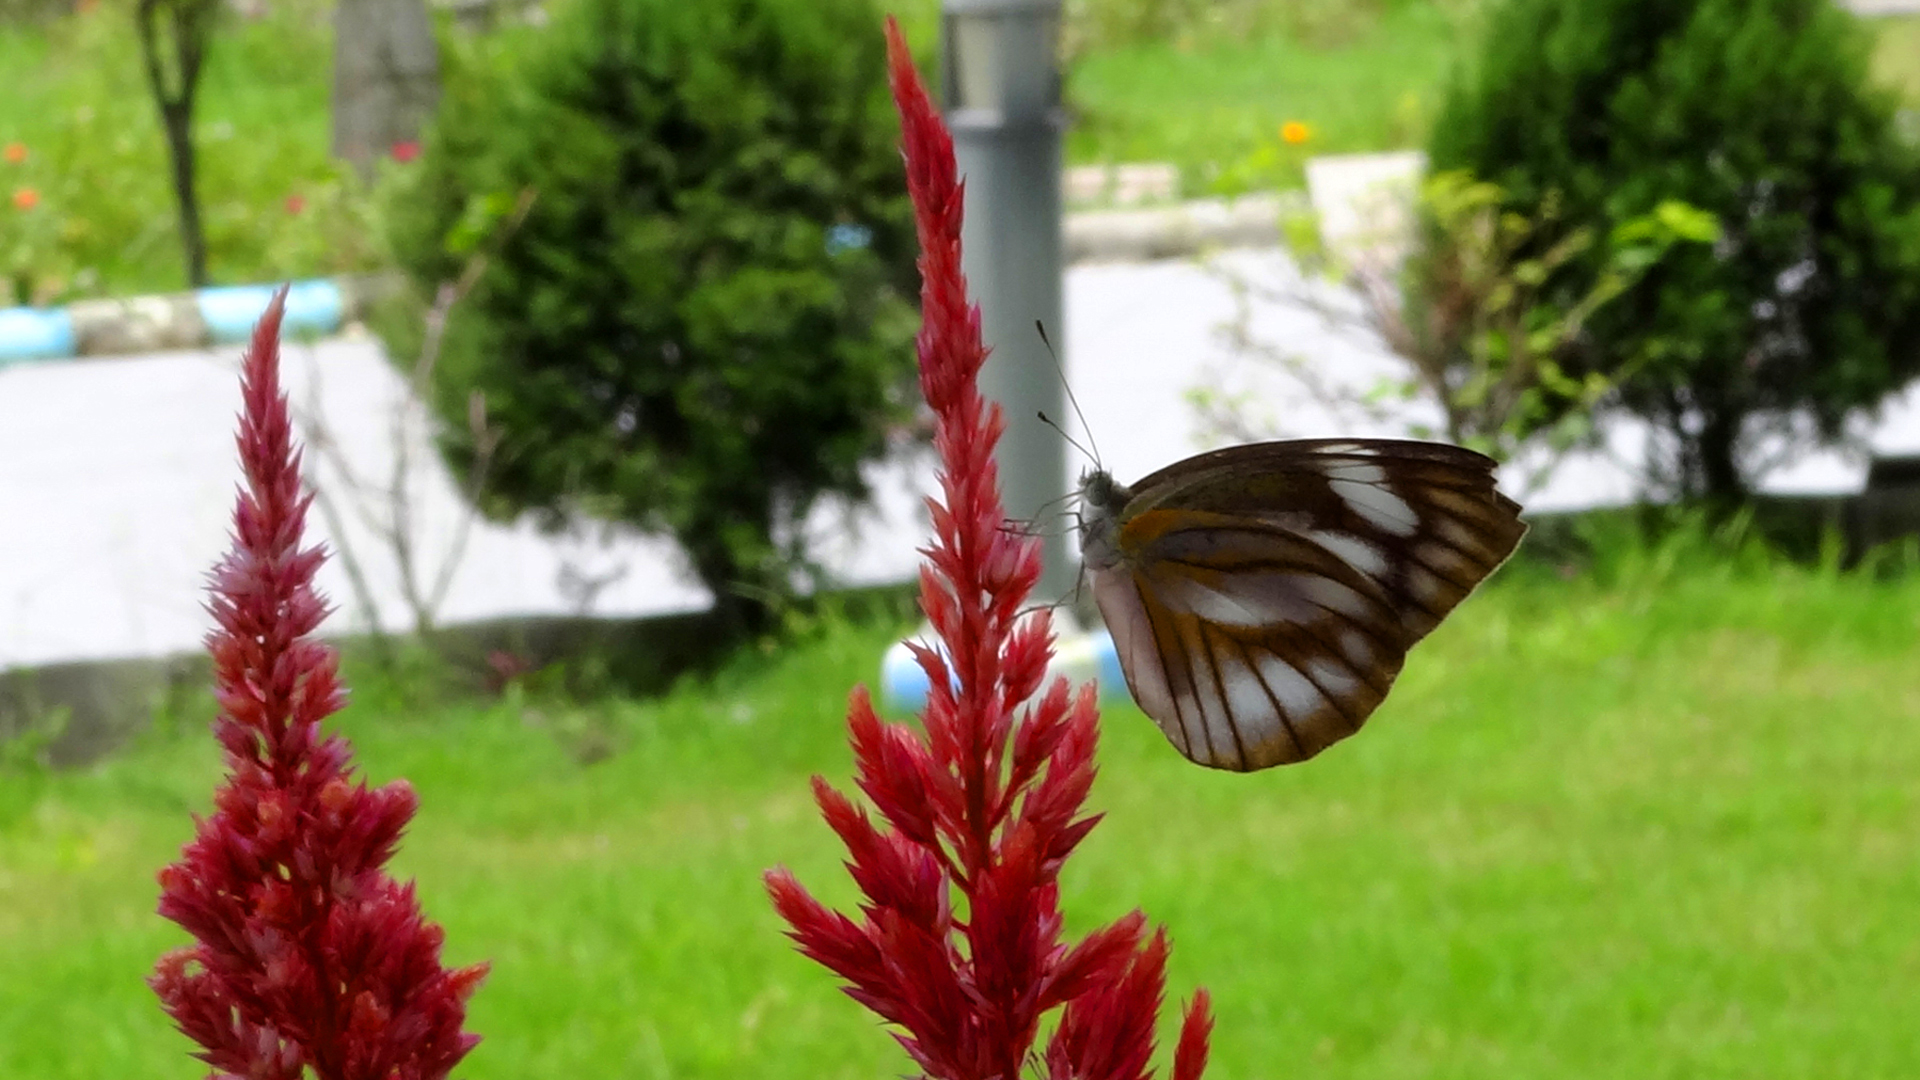
butterfly, flower, nature, moths, butterflies, insect, macro, plant, botany, pollinator, invertebrate, moths and butterflies, flowering plant